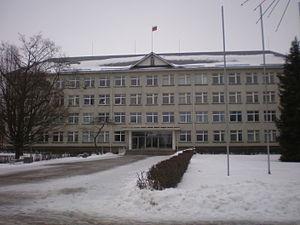
Širvintos est une ville de Lituanie ayant en 2013 une population d'environ 6 000 habitants.